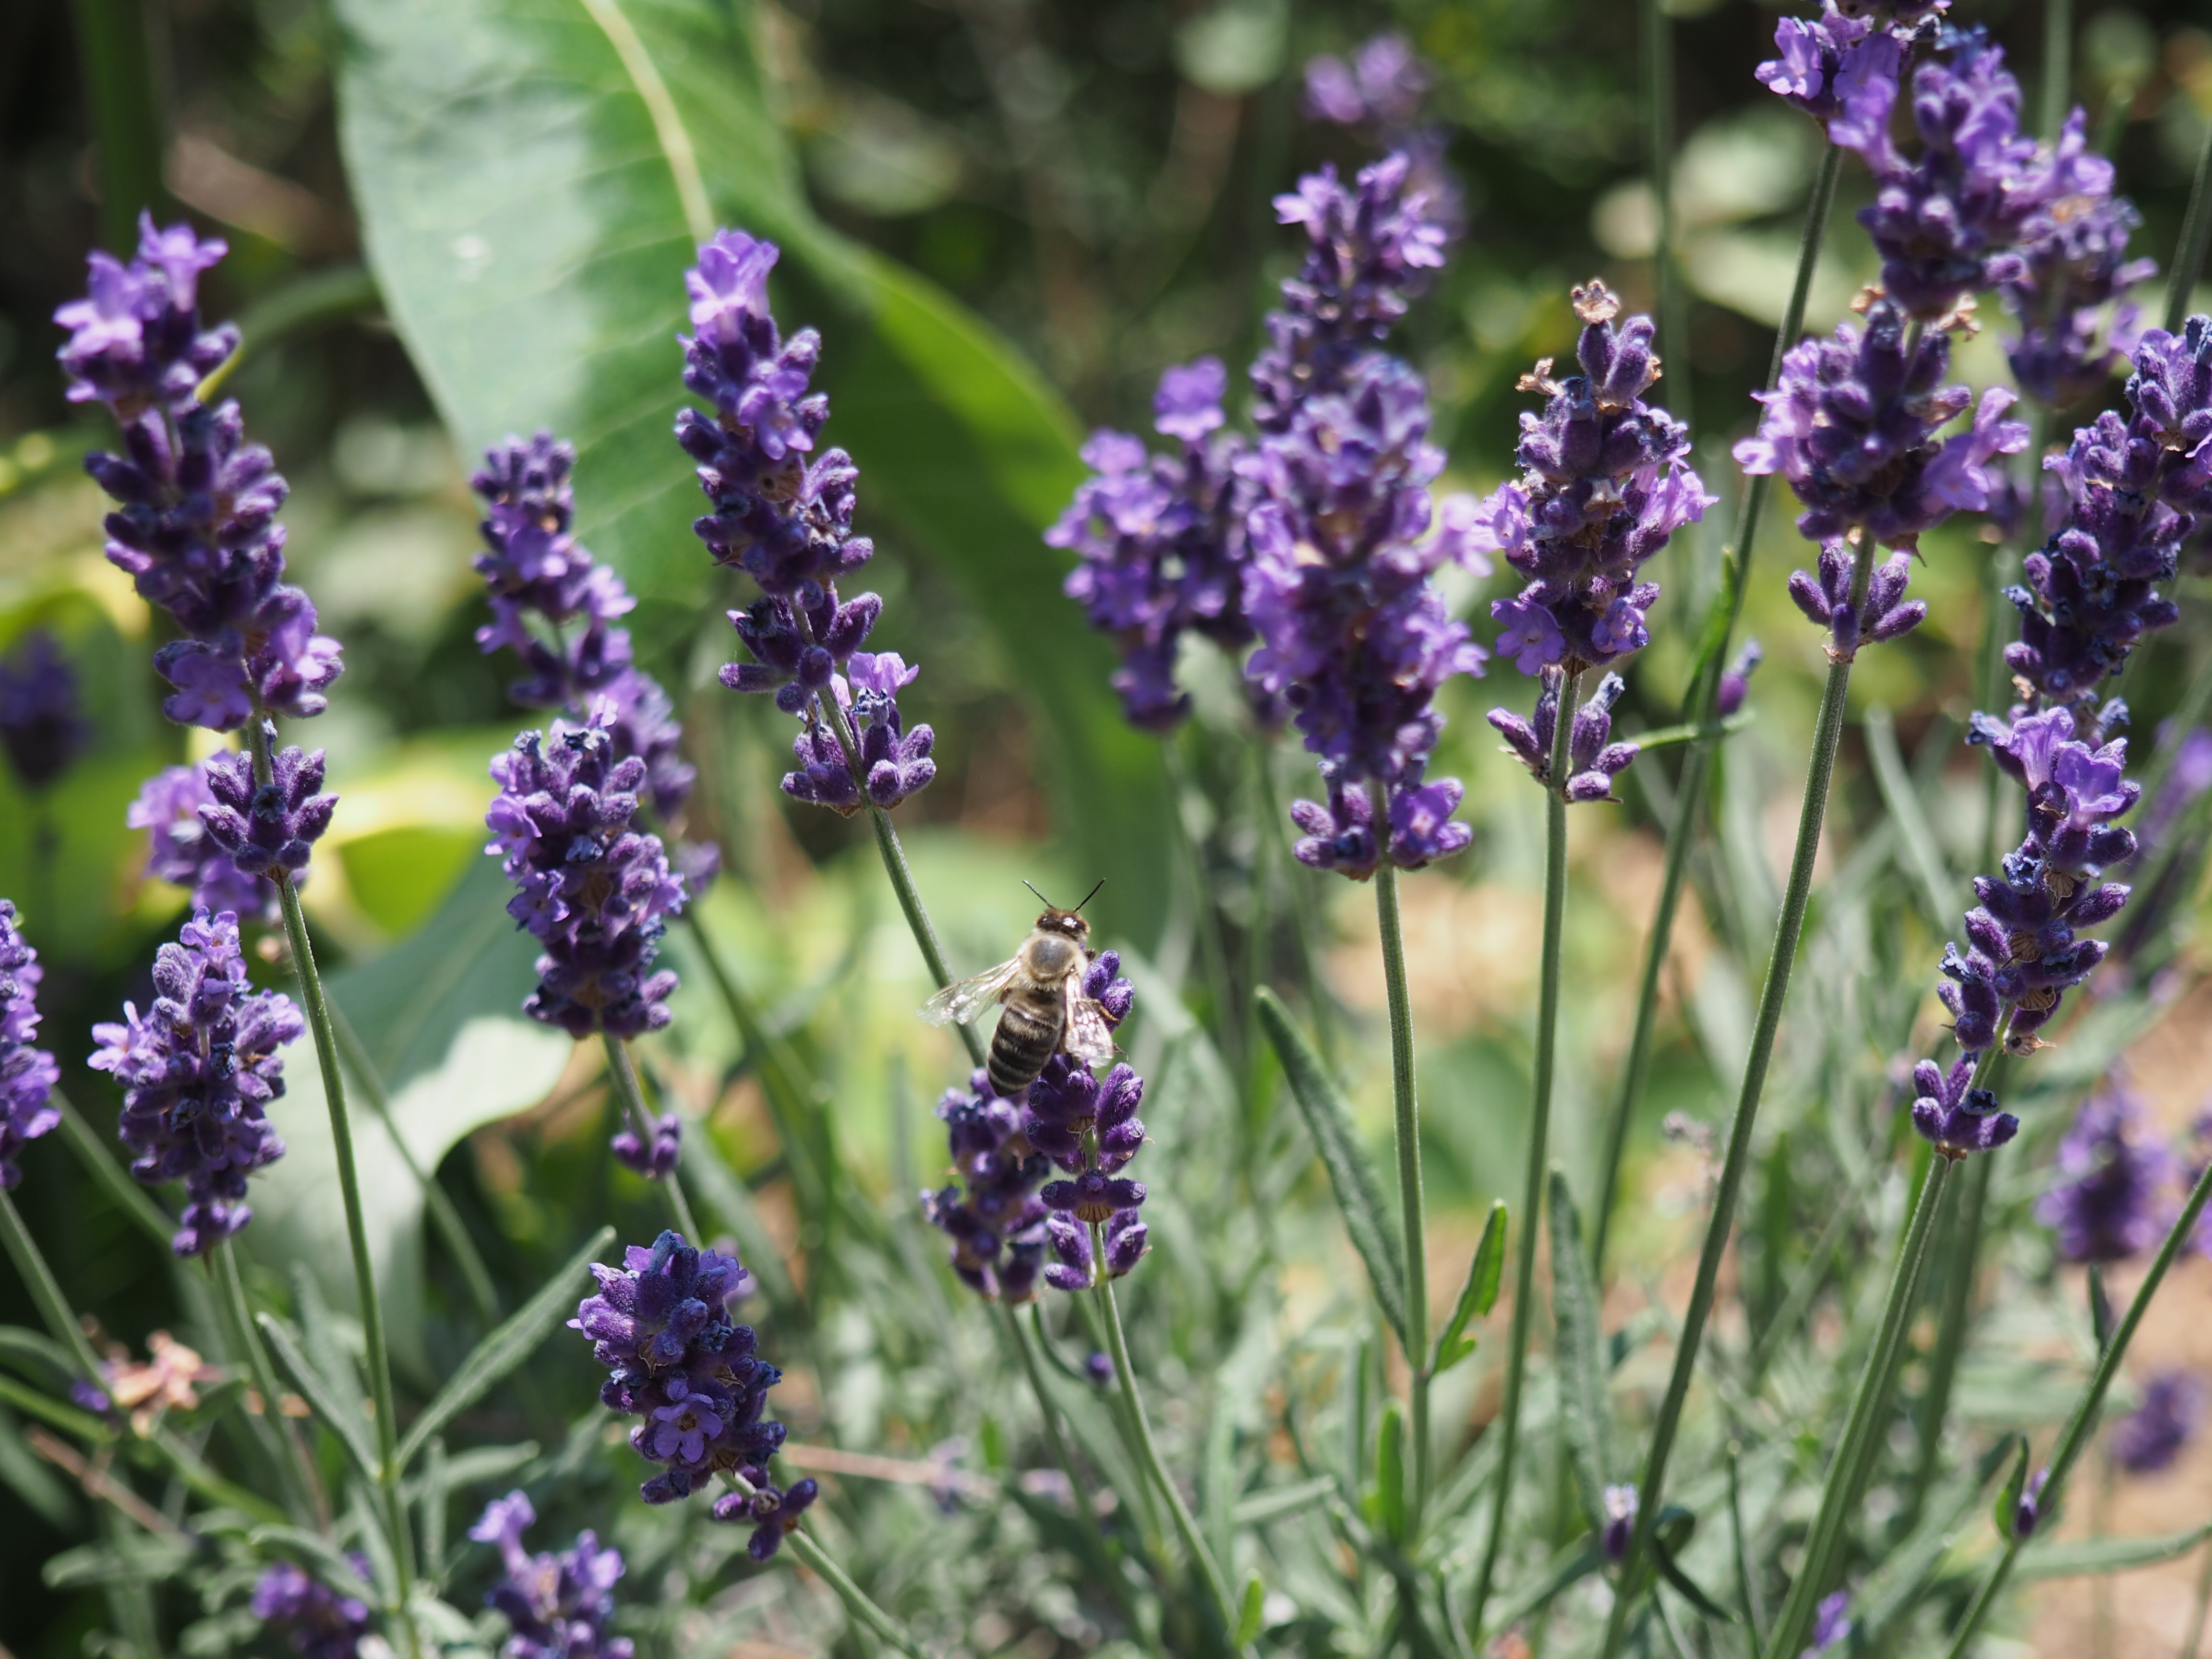
plant, flower, herb, botany, flora, lavender, wildflower, bee, flowering plant, land plant, english lavender, french lavender, hyssopus, dactylorhiza praetermissa, lavandula dentata